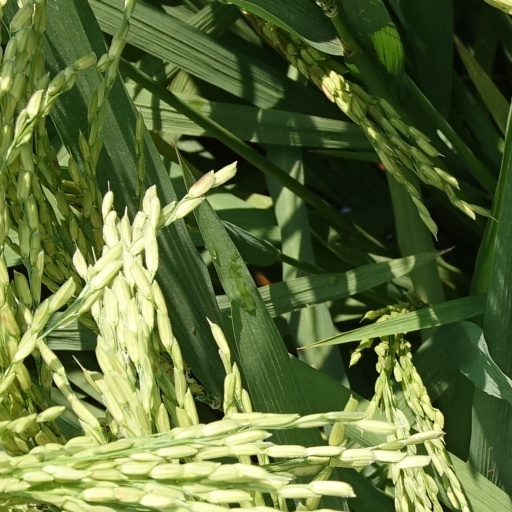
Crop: rice